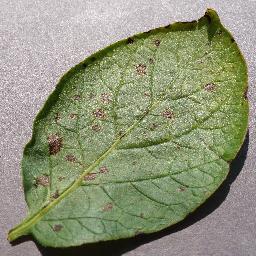
Label: Potato___Early_blight